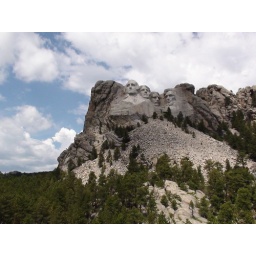
Mount Rushmore. All the crumbled rock below the carving is from the creation of the monument and from natural erosion of the stone.